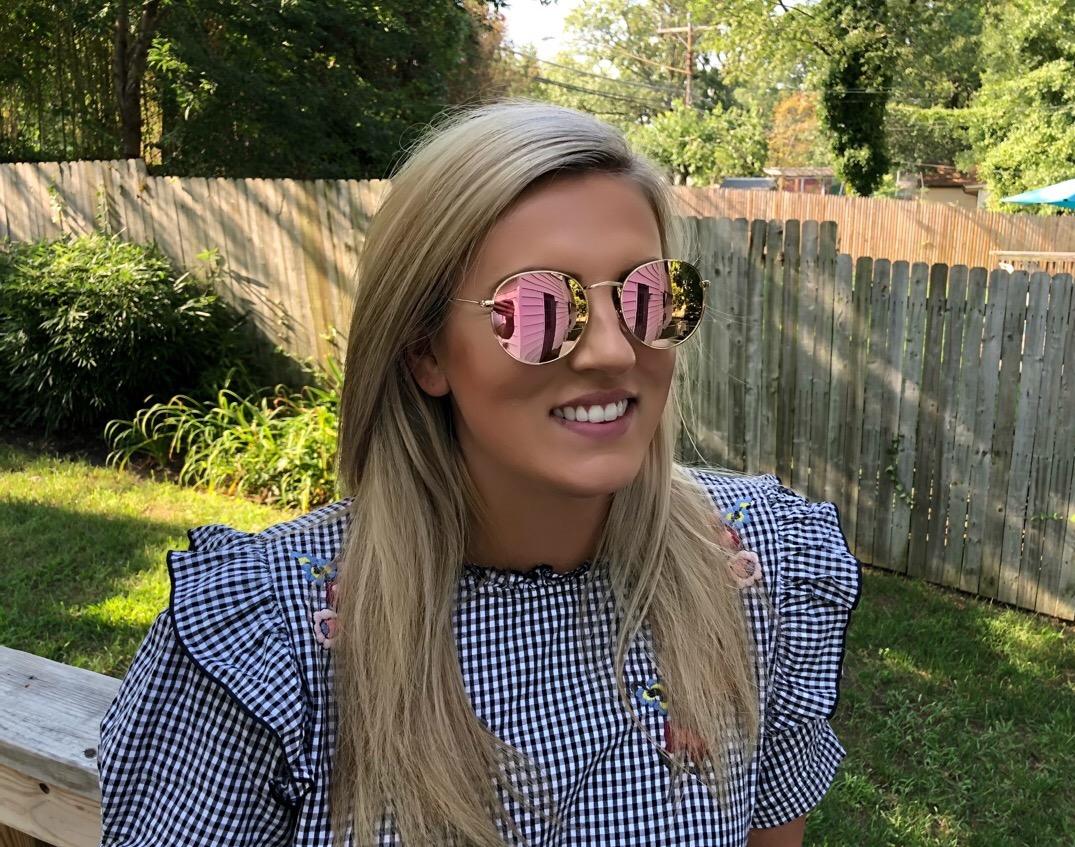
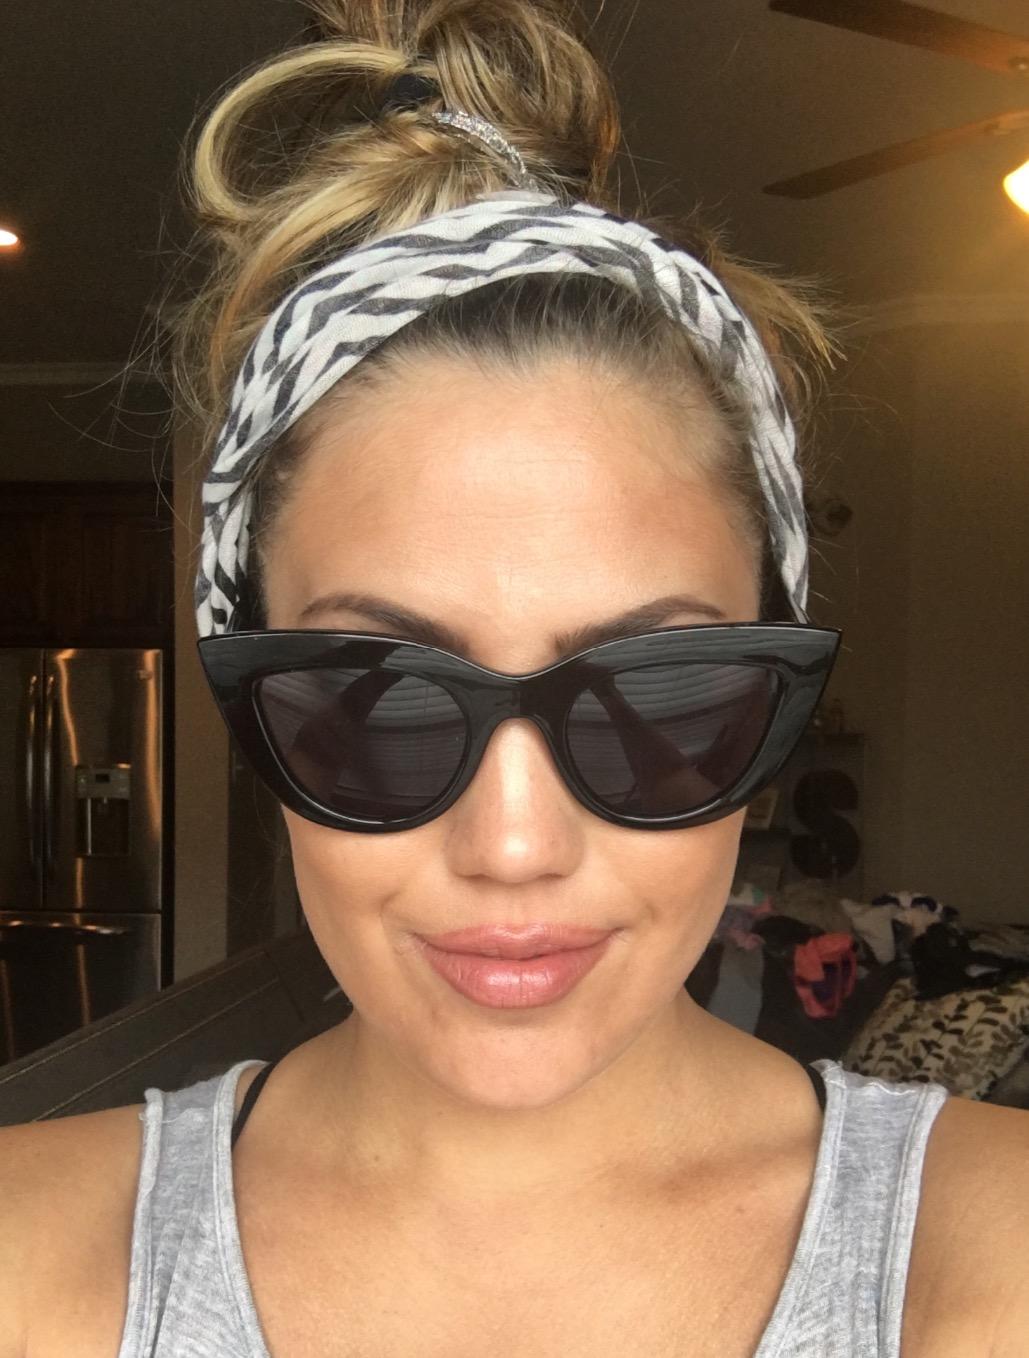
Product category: accessories_sunglasses
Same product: no